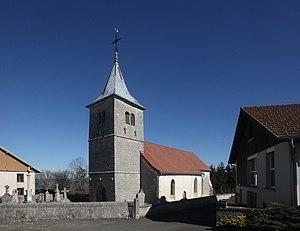
Eglise de Mont-de-Vougney.
Mont-de-Vougney est une commune française située dans le département du Doubs en région Bourgogne-Franche-Comté.